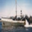
Label: ship